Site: brandenburg
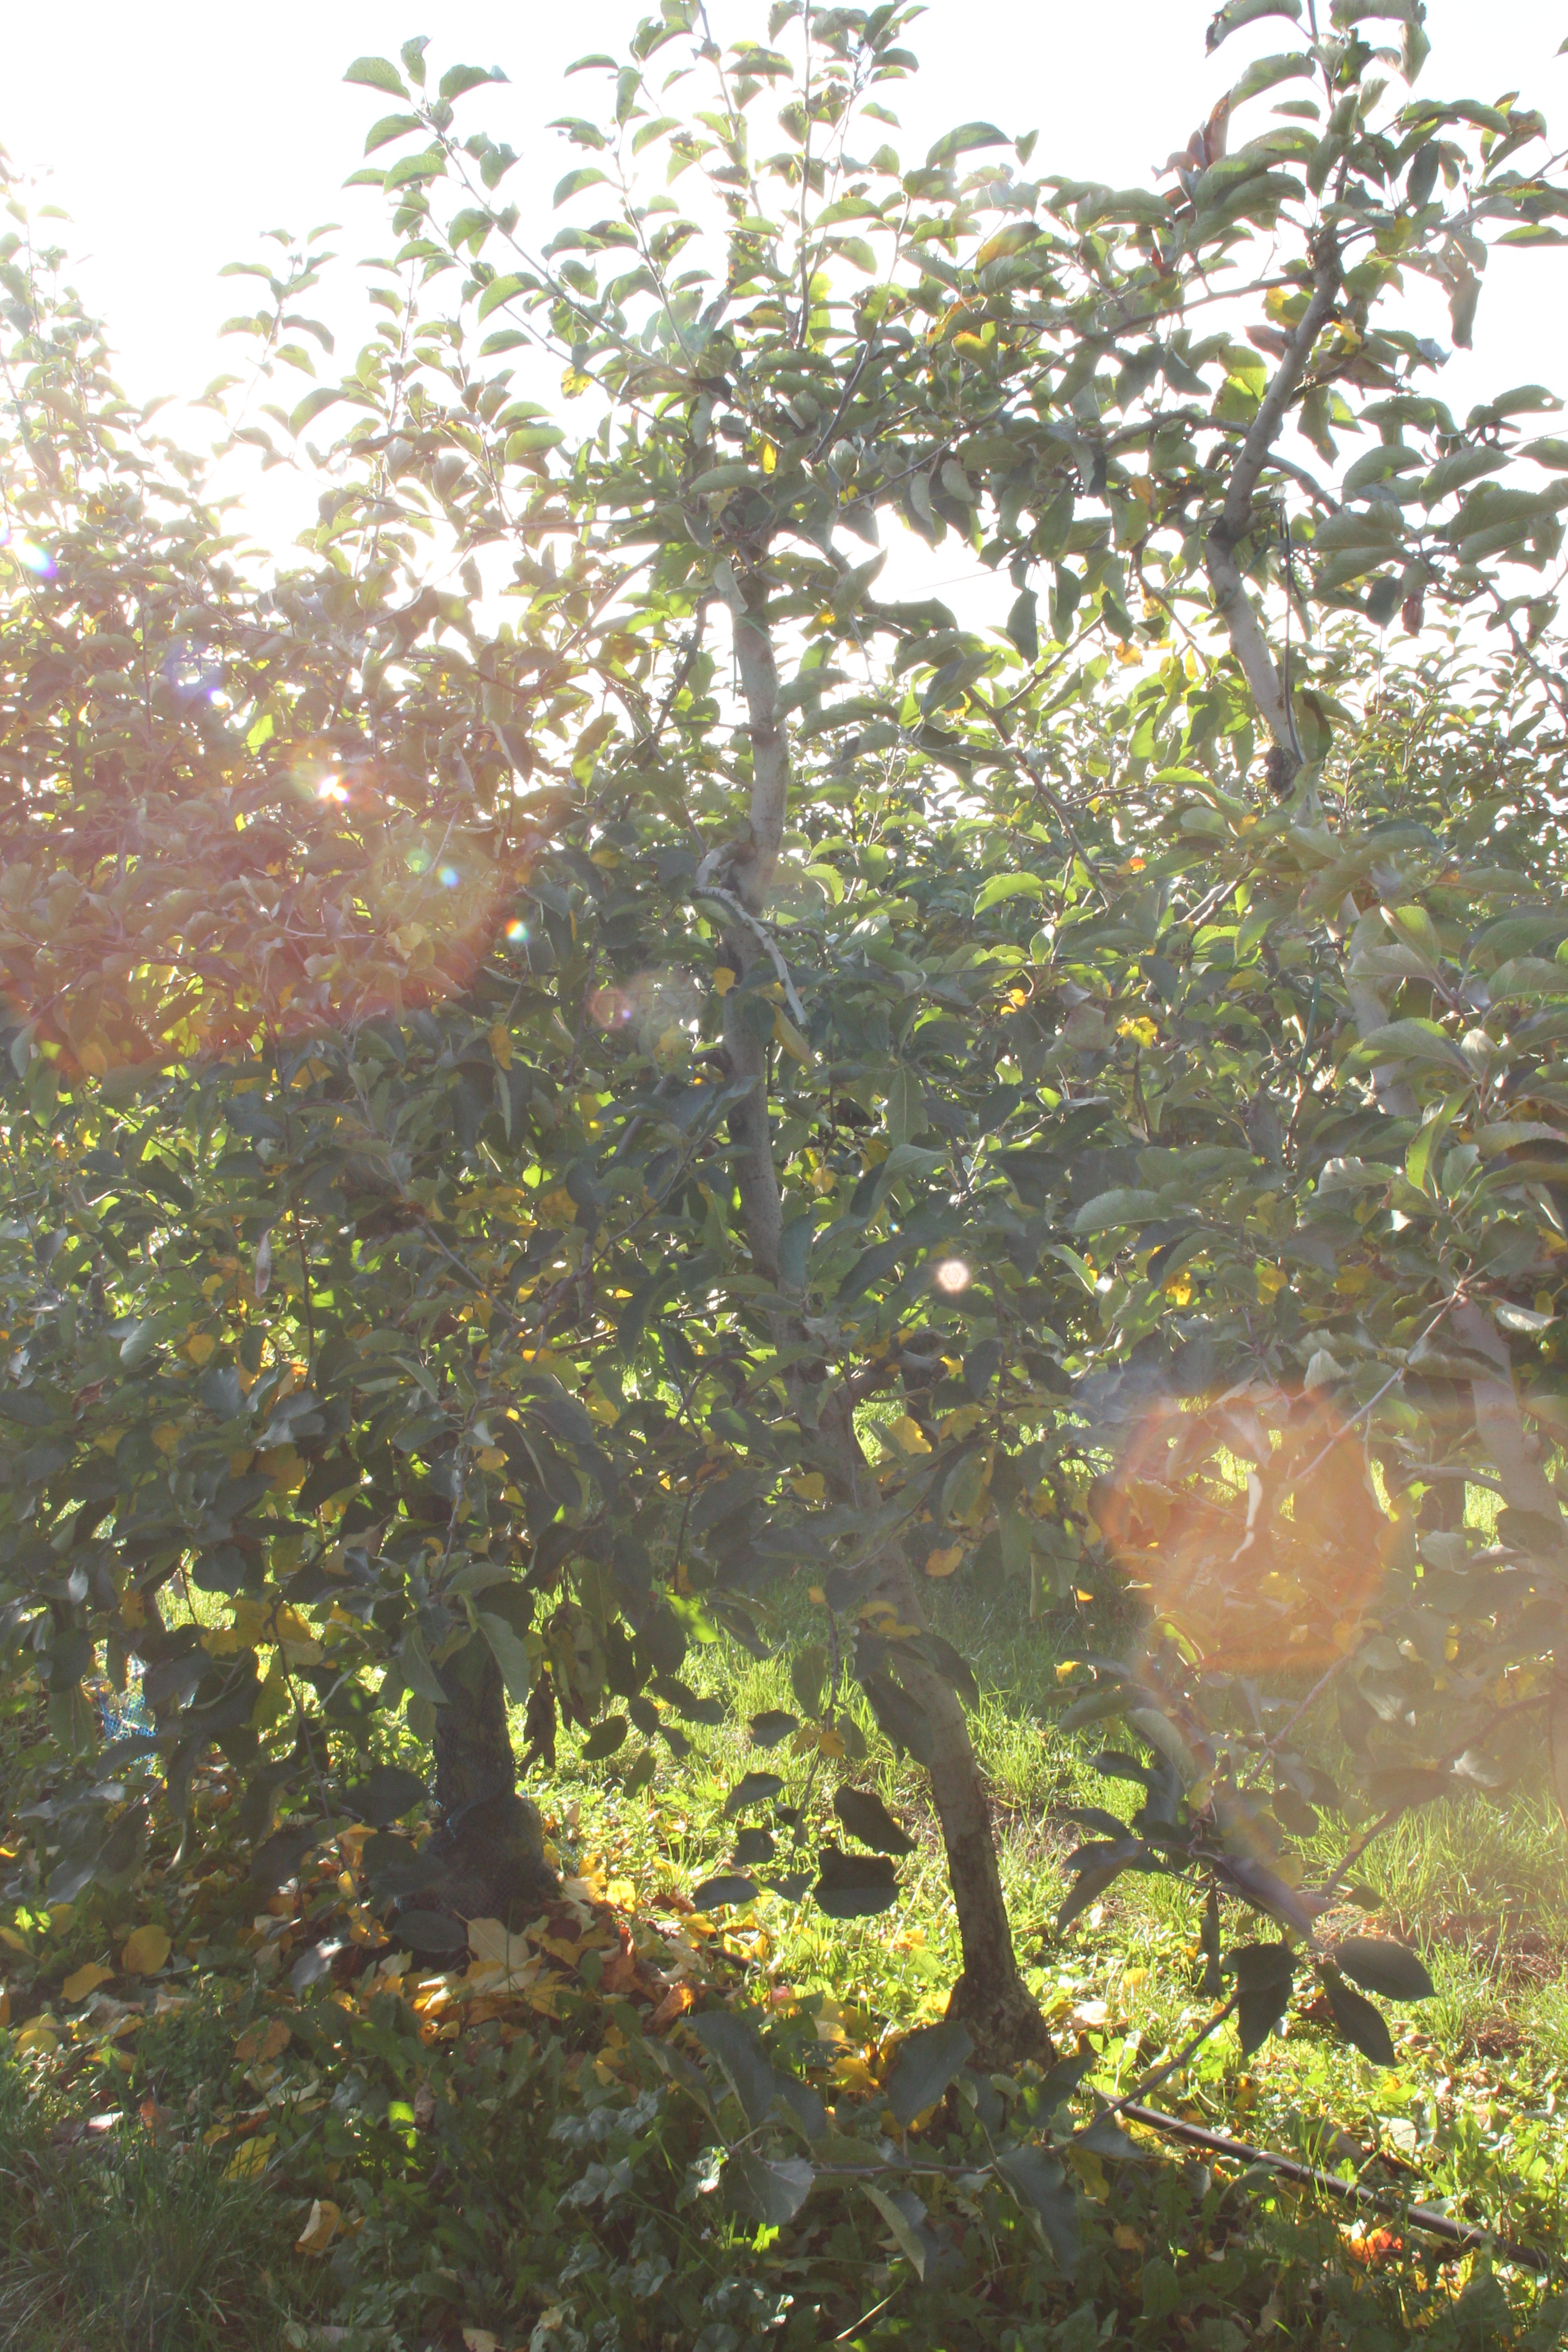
Growth stage (BBCH 91): Senescence, beginning of dormancy